Harro Schulze-Boysen

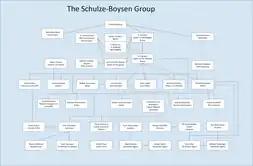
The Schulze-Boysen espionage group in Germany

In 1935, Walter Küchenmeister joined the group. Küchenmeister had known Schulze-Boysen since 1930, but had been reintroduced to him through Kurt Schumacher. Küchenmeister very quickly became an important member of the group and assumed the position of writer. In the same year, Schulze-Boysen visited Geneva, disguised as a private trip, for a series of lectures on international legal issues. The playwright Günther Weisenborn had known Schulze-Boysen since 1932 when he had met him at a left-wing student gathering and had become good friends. In 1937 Weisenborn had introduced the actor Marta Wolter to Schulze-Boysen and became part of the group. Walter Husemann, who at the time was in the Buchenwald concentration camp, would marry Marta Wolter and join the group. Other friends were found by Schulze-Boysen among former students of a reform school on the island of Scharfenberg in Berlin-Tegel. They often came from communist or social democratic workers' families, e.g. Hans and Hilde Coppi, Heinrich Scheel, Hermann Natterodt and Hans Lautenschlager. Some of these contacts existed before 1933, for example through the German Society of Intellectuals. John Rittmeister's wife Eva was a good friend of Liane Berkowitz, Ursula Goetze, Friedrich Rehmer, Maria Terwiel and Fritz Thiel who met in the 1939 abitur class at the secondary private school, "Heil'schen Abendschule" at Berlin W 50, Augsburger Straße 60 in Schöneberg. The Romanist Werner Krauss also joined. Through discussions, an active resistance to the Nazi regime grew. Ursula Goetze, who was part of the group, provided contacts with the communist groups in Neukölln.